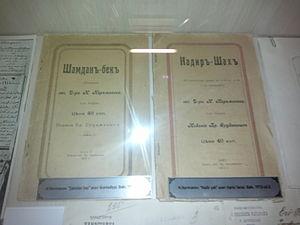
Nariman Narimanov né à Tbilissi le 2 avril 1870 et mort à Moscou le 19 mars 1925, est un homme politique et écrivain azéri.